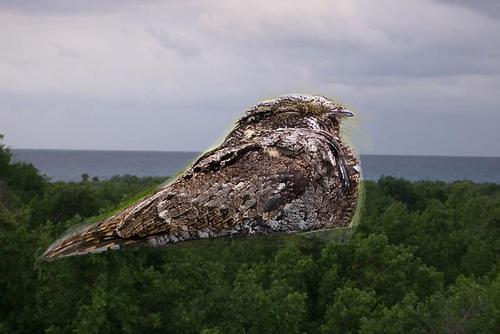
Bird species: Whip_poor_Will
Bird type: landbird
Background: land